The Bellingham Herald

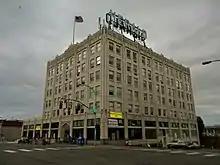
The Herald Building, constructed in true gothic revival style, stands six-stories tall in the heart of Bellingham

The newspaper's main offices were located on the second floor, while tenant businesses occupied the remaining space, including a dentist, a restaurant, and the local chamber of commerce. Prior to the construction of the Bellingham Towers in 1930, the Herald Building was the tallest in the city. It is listed on the National Register of Historic Places, as well as the State Historic Register. The employee offices were relocated to the Barkley Village area in 2019 after the newsroom was downsized.